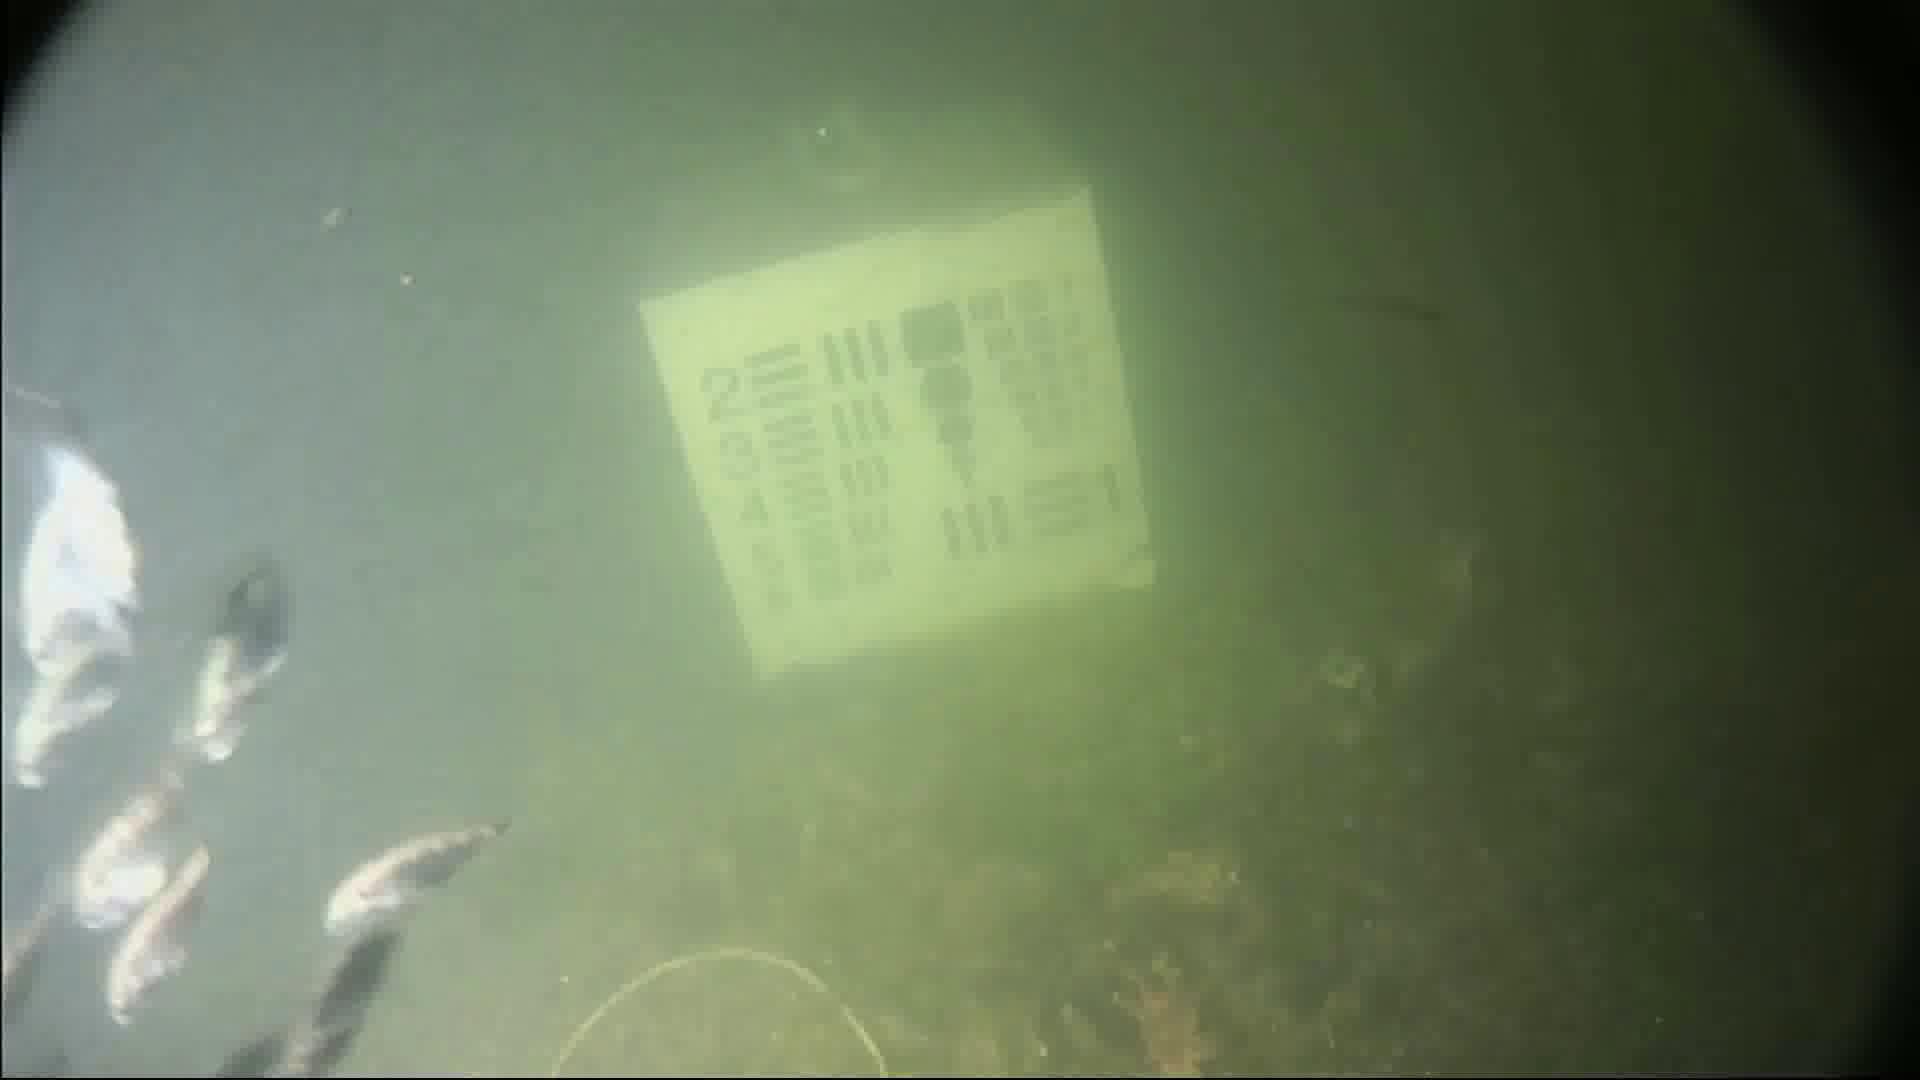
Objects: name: small_fish
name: starfish